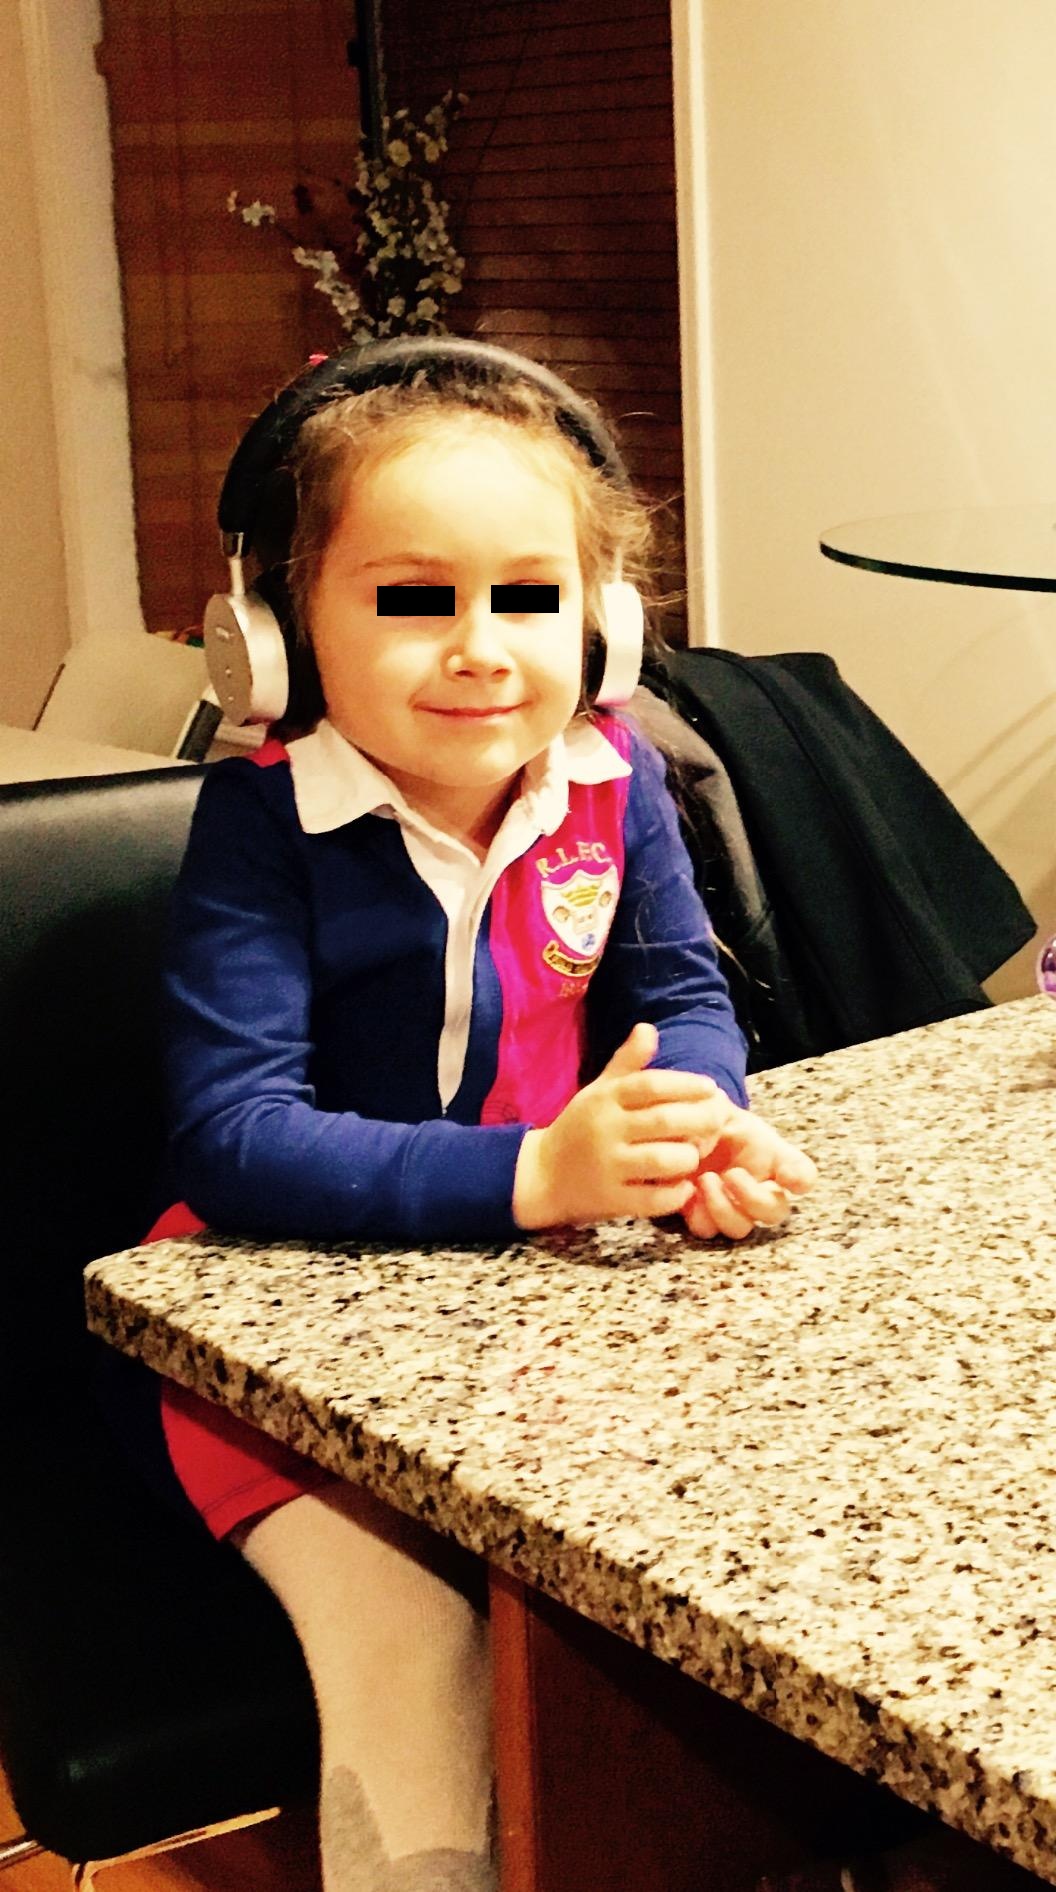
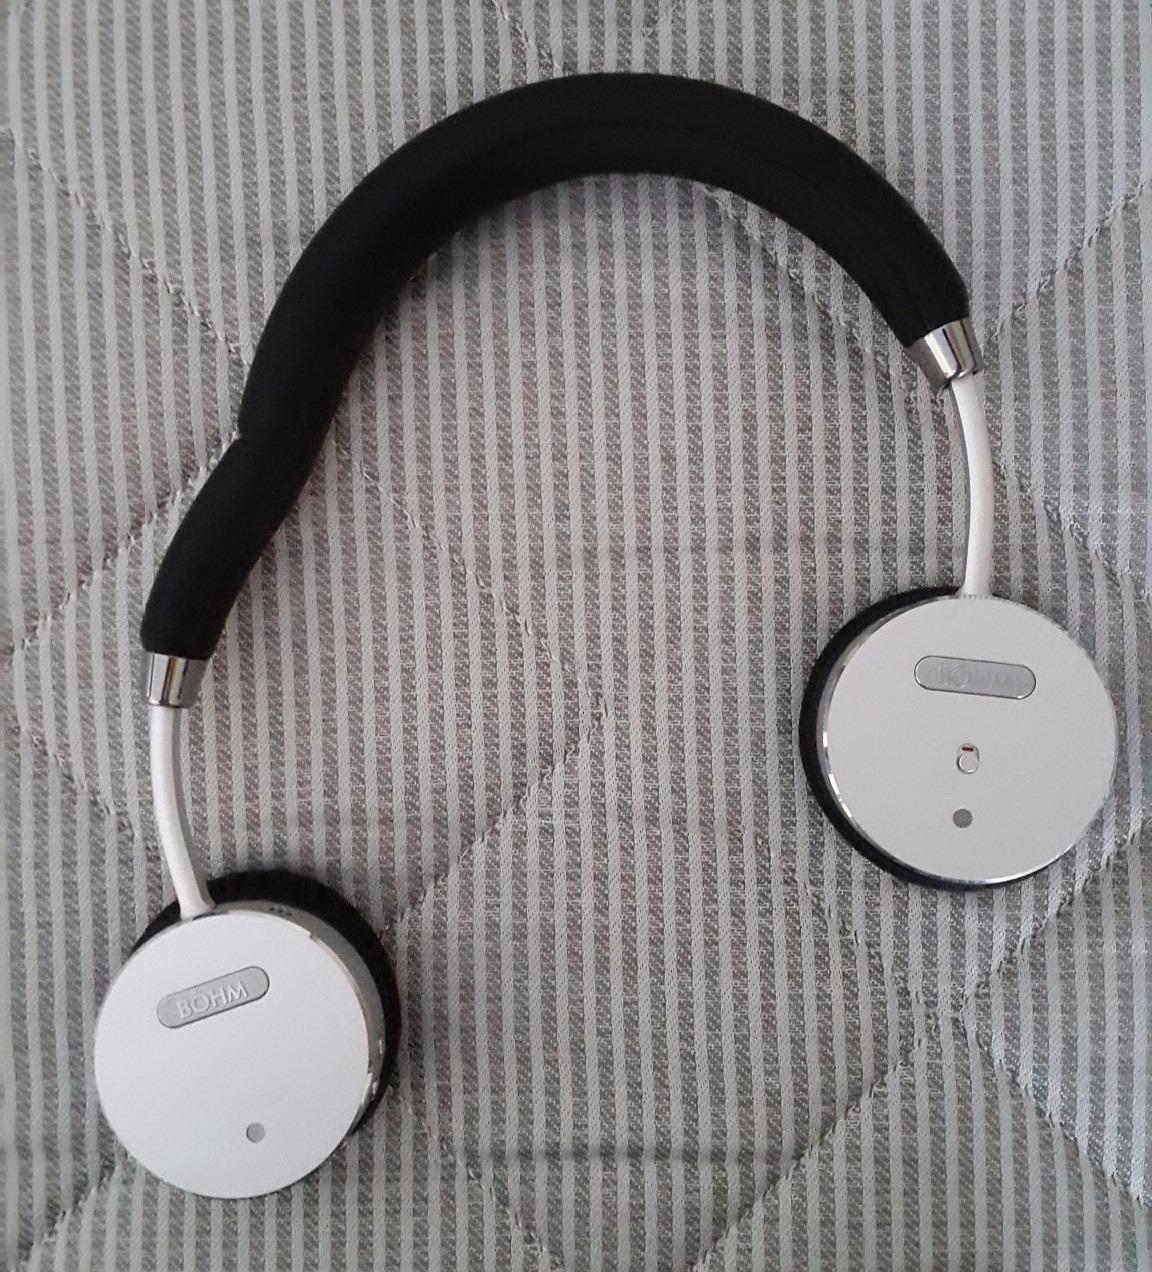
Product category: headphones
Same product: yes